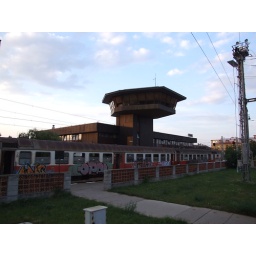
train station, on the way back to Bratislava. train station in Trnava looks funny :) like a control tower in the airport